Blank node

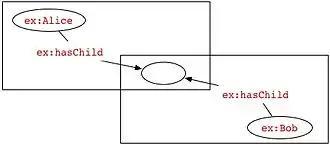
Example of a blank node in a RDF graph

In RDF, a blank node (also called "bnode") is a node in an RDF graph representing a resource for which a URI or literal is not given. The resource represented by a blank node is also called an anonymous resource. According to the RDF standard a blank node can only be used as subject or object of an RDF triple.